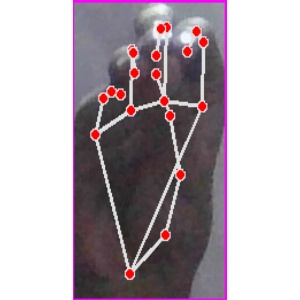
अक्षर: ङ